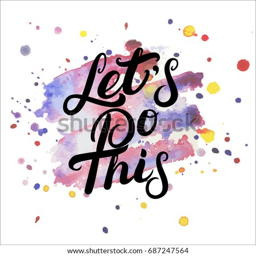
lets do this hand written lettering on watercolor background .